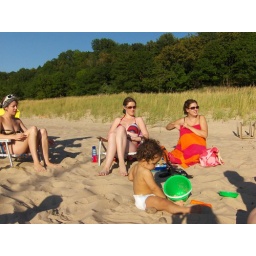
labor day weekend at the lake house in bridgman, michigan with 17 of our closest friends :D